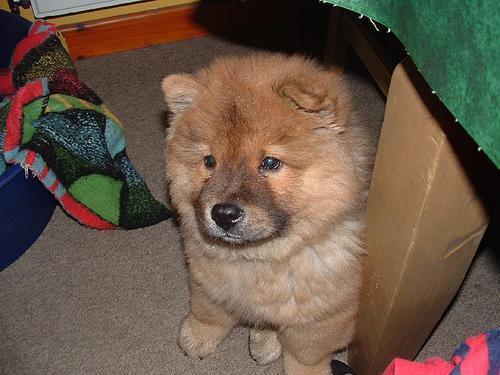
chow